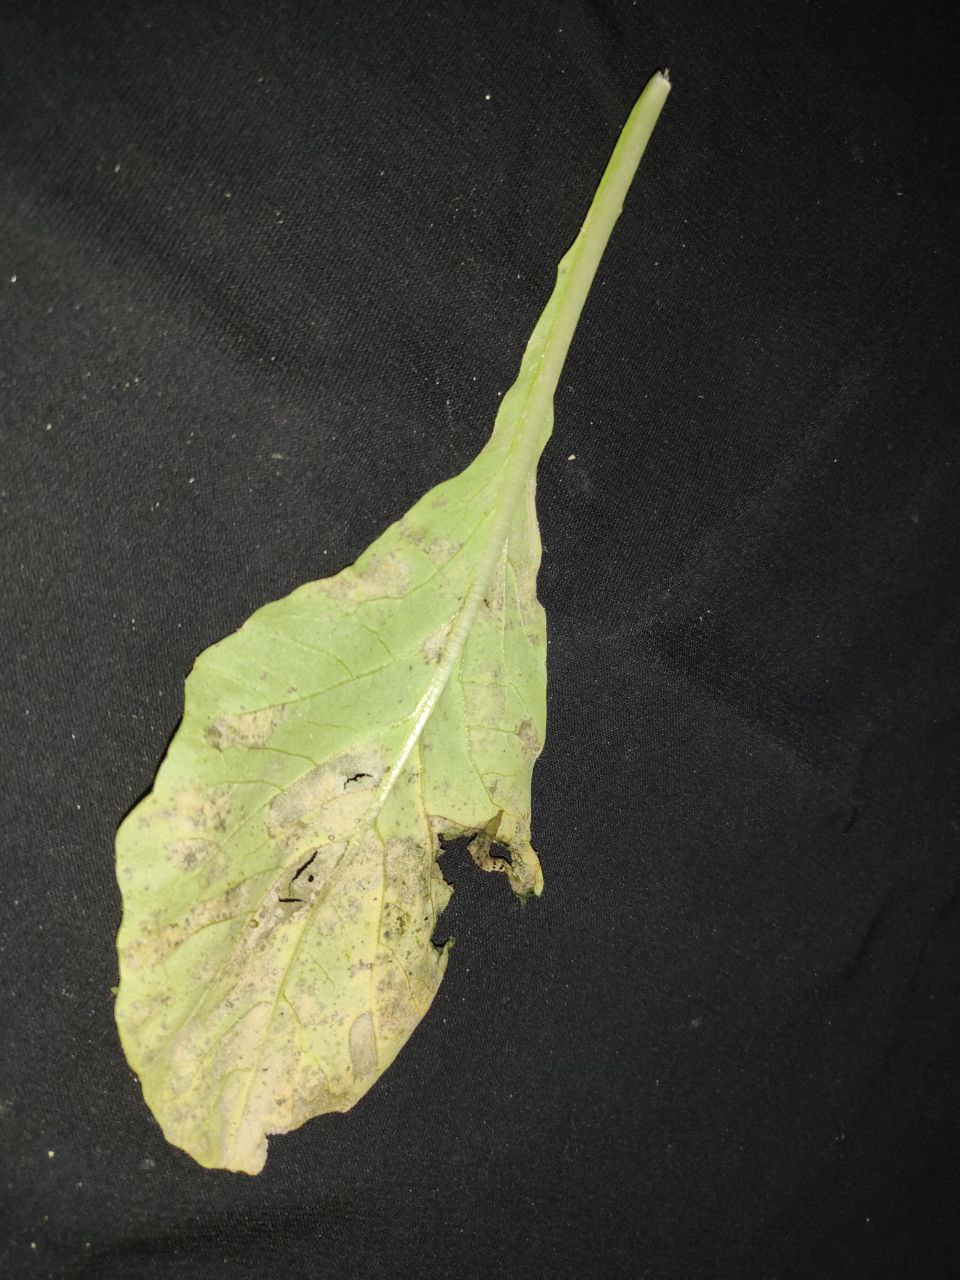
Label: Downey mildew